Espoo

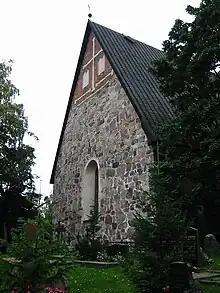
Evangelical Lutheran Cathedral in Espoo, originally built as a Catholic parish church in the 1480s

Most of the original villages of present-day Espoo were founded by Tavastian Finns according to place names. By the 12th century, there were Tavastian houses on the shore of Kaukjärvi (now known as Pitkäjärvi), in Kauklahti, Karvasmäki, Bemböle, Haapalahti and Finnevik.